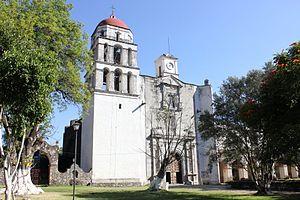
Selon le site officiel du Secrétariat du Tourisme, en juin 2019 le Mexique comptait 121 pueblos mágicos répartis dans 31 états de la fédération.